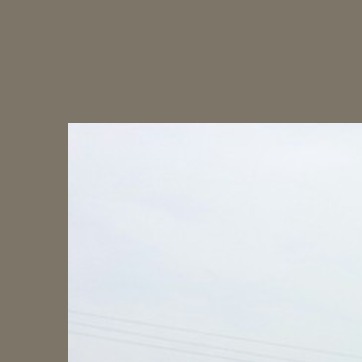
Material: sky